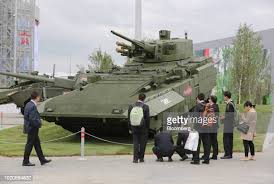
Label: BMP-T15